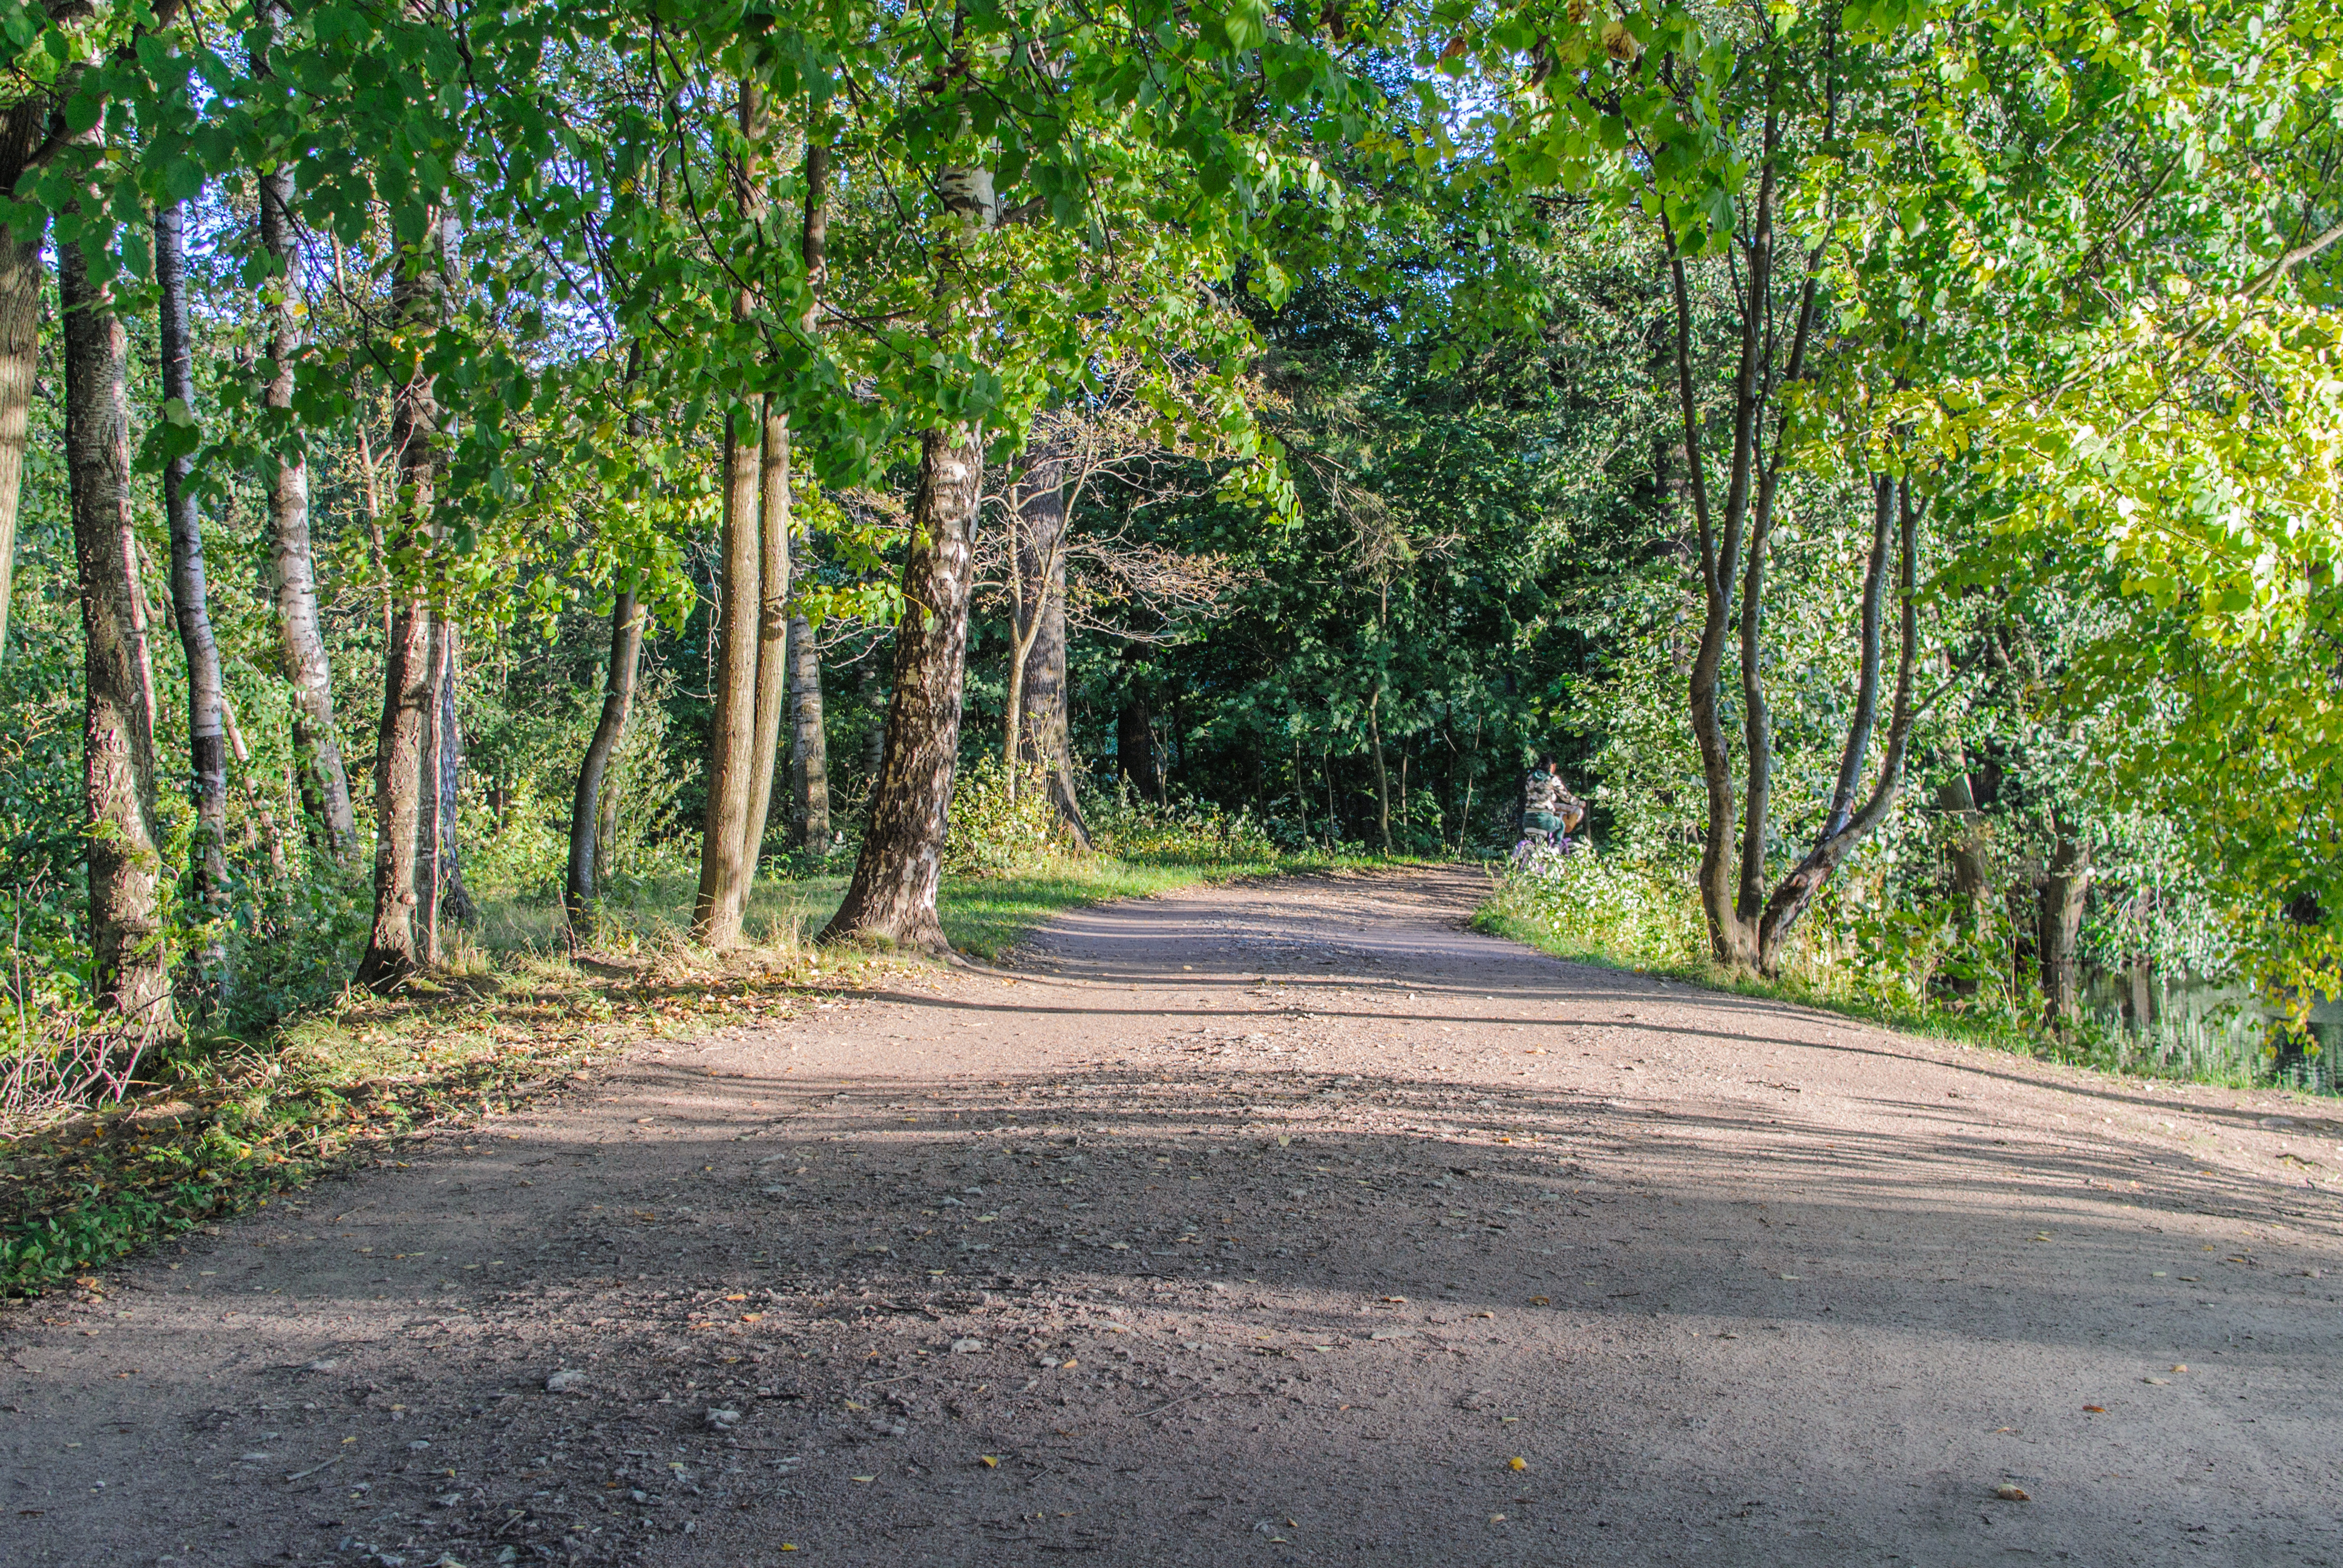
image, tree, nature, natural environment, natural landscape, forest, nature reserve, woodland, vegetation, trail, road, dirt road, woody plant, biome, thoroughfare, state park, plant, path, grove, grass, leaf, infrastructure, real estate, sunlight, temperate broadleaf and mixed forest, land lot, asphalt, landscape, national park, road surface, old growth forest, Northern hardwood forest, wood, jungle, nonbuilding structure, temperate coniferous forest